Walter S. Franklin (PRR)

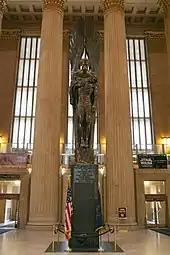
Pennsylvania Railroad World War II Memorial in Philadelphia was commissioned during Franklin's PRR presidency.

In 1938, Franklin returned to Pennsylvania and became director. During World War II, he was advisor to the Secretary of Navy. He was appointed executive vice president of Pennsylvania Railroad in 1947. He served as president of the Pennsylvania Railroad from June 16, 1949, to May 31, 1954. He continued as a director until 1959. He was president of the American Trading Company of New York City, an import-export firm, for ten years.